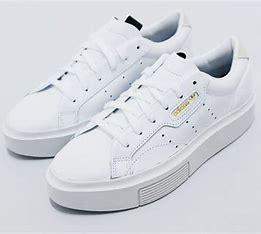
Brand: Adidas
Model: Sleek